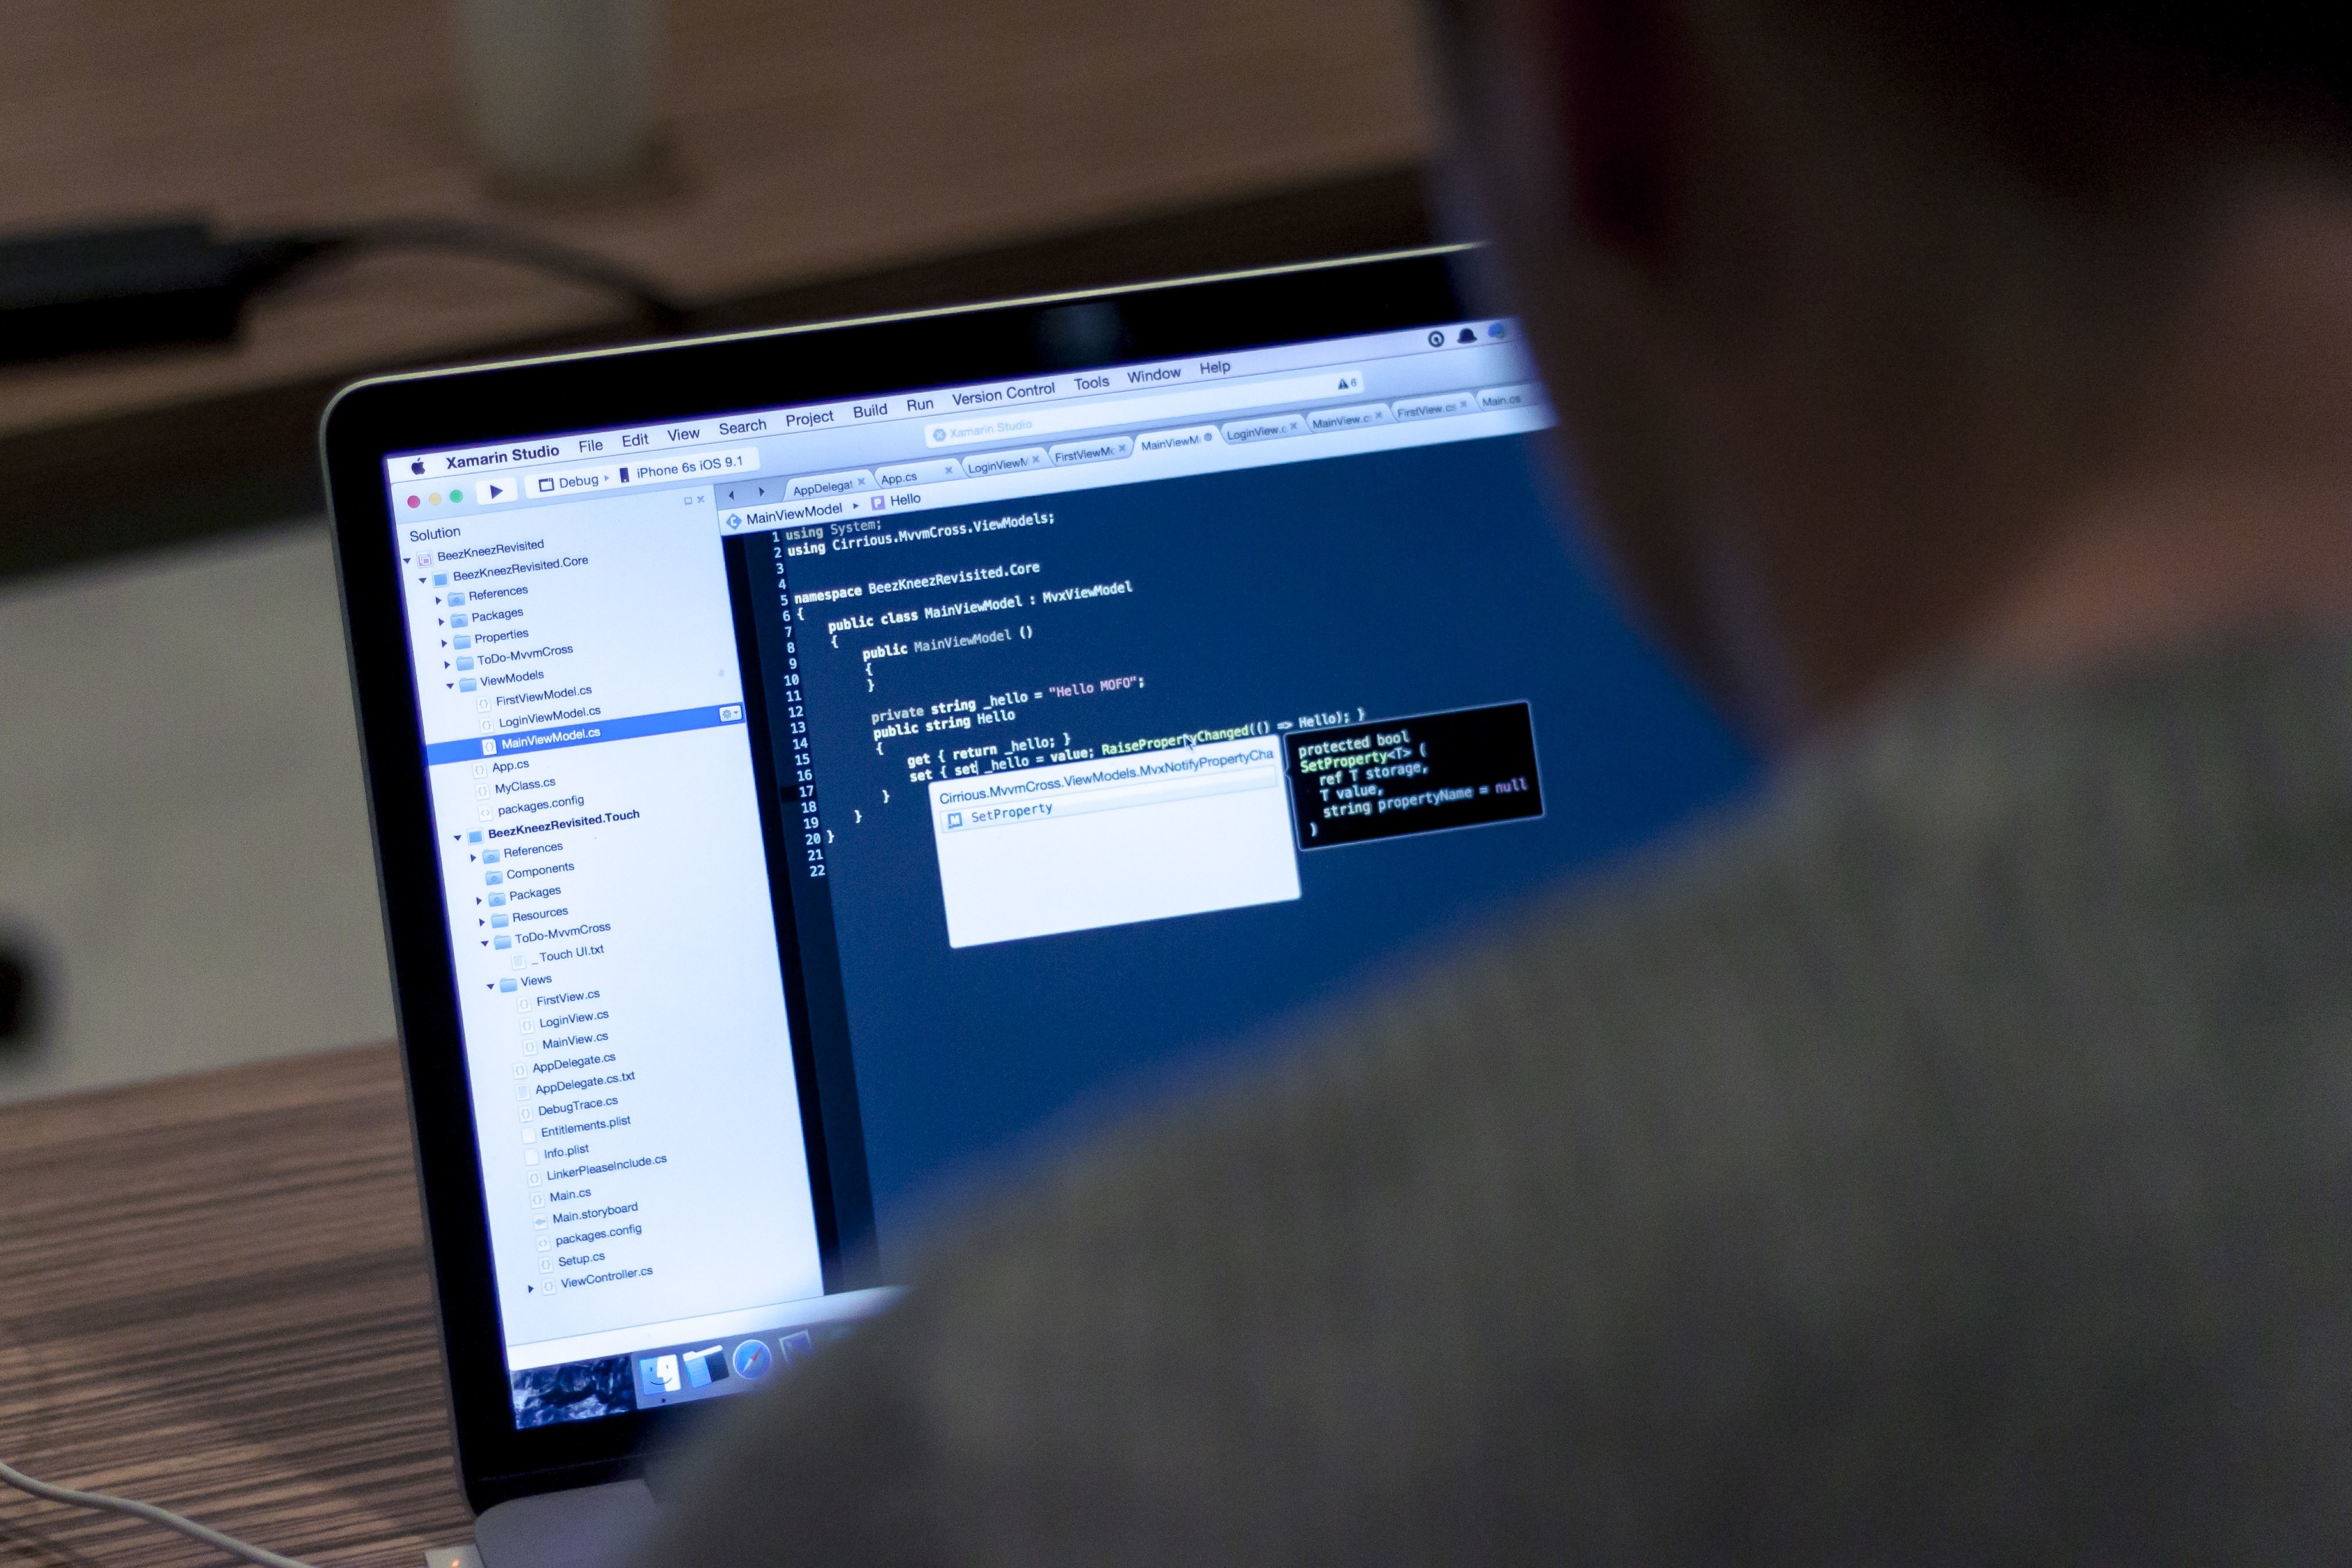
laptop, notebook, computer, screen, man, person, technology, gadget, modern, brand, design, document, wireless, screenshot, laptop work